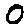
Label: 0